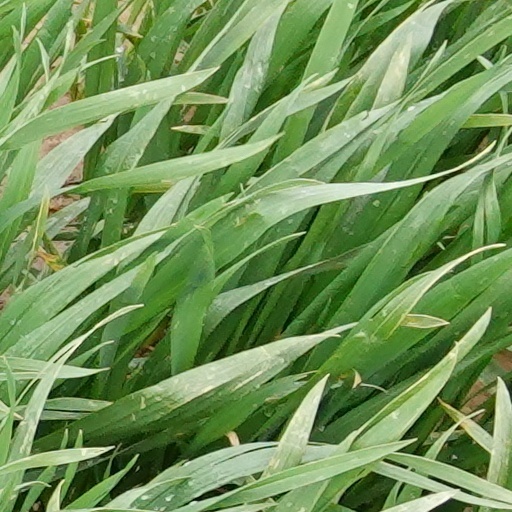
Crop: wheat